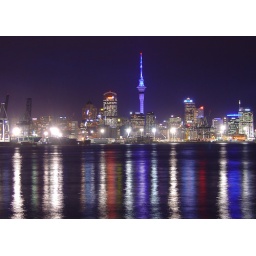
Sky Tower and red, white and blue lights are reflected in the water of Auckland harbour New Zealand